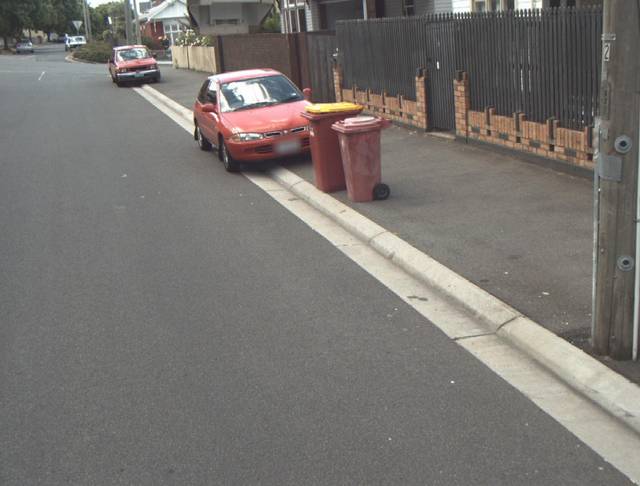
Region: Australia
Coordinates: -41.448, 147.137